Tennessee State Route 125

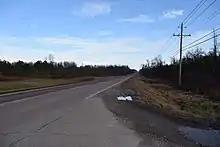
Looking north along SR 125 near the Mississippi border

SR 125 begins as a primary highway in Hardeman County at the Mississippi state line, where the road continues south as Mississippi Highway 15 (MS 15). It goes north as a 2-lane highway past several industrial businesses before entering Middleton and having an intersection with SR 57. SR 125 then goes north past several more businesses before crossing the railroad tracks and passing through downtown. The highway then leaves Middleton and continues north through rural areas for approximately before entering Bolivar. The highway passes through a couple of neighborhoods before going through a wooded area to enter downtown, where it comes to an intersection with US 64/SR 15 and SR 18, SR 125 then becomes concurrent with SR 18 and they go north through some more neighborhoods before leaving Bolivar and crossing the Hatchie River. The highway then enters rural areas again and come to a Y-Intersection where SR 18 continues north while SR 125 downgrades to a secondary highway and turns east. For the next several miles, SR 125 winds its way through the countryside to Silerton, where it turns north and crosses into Chester County.